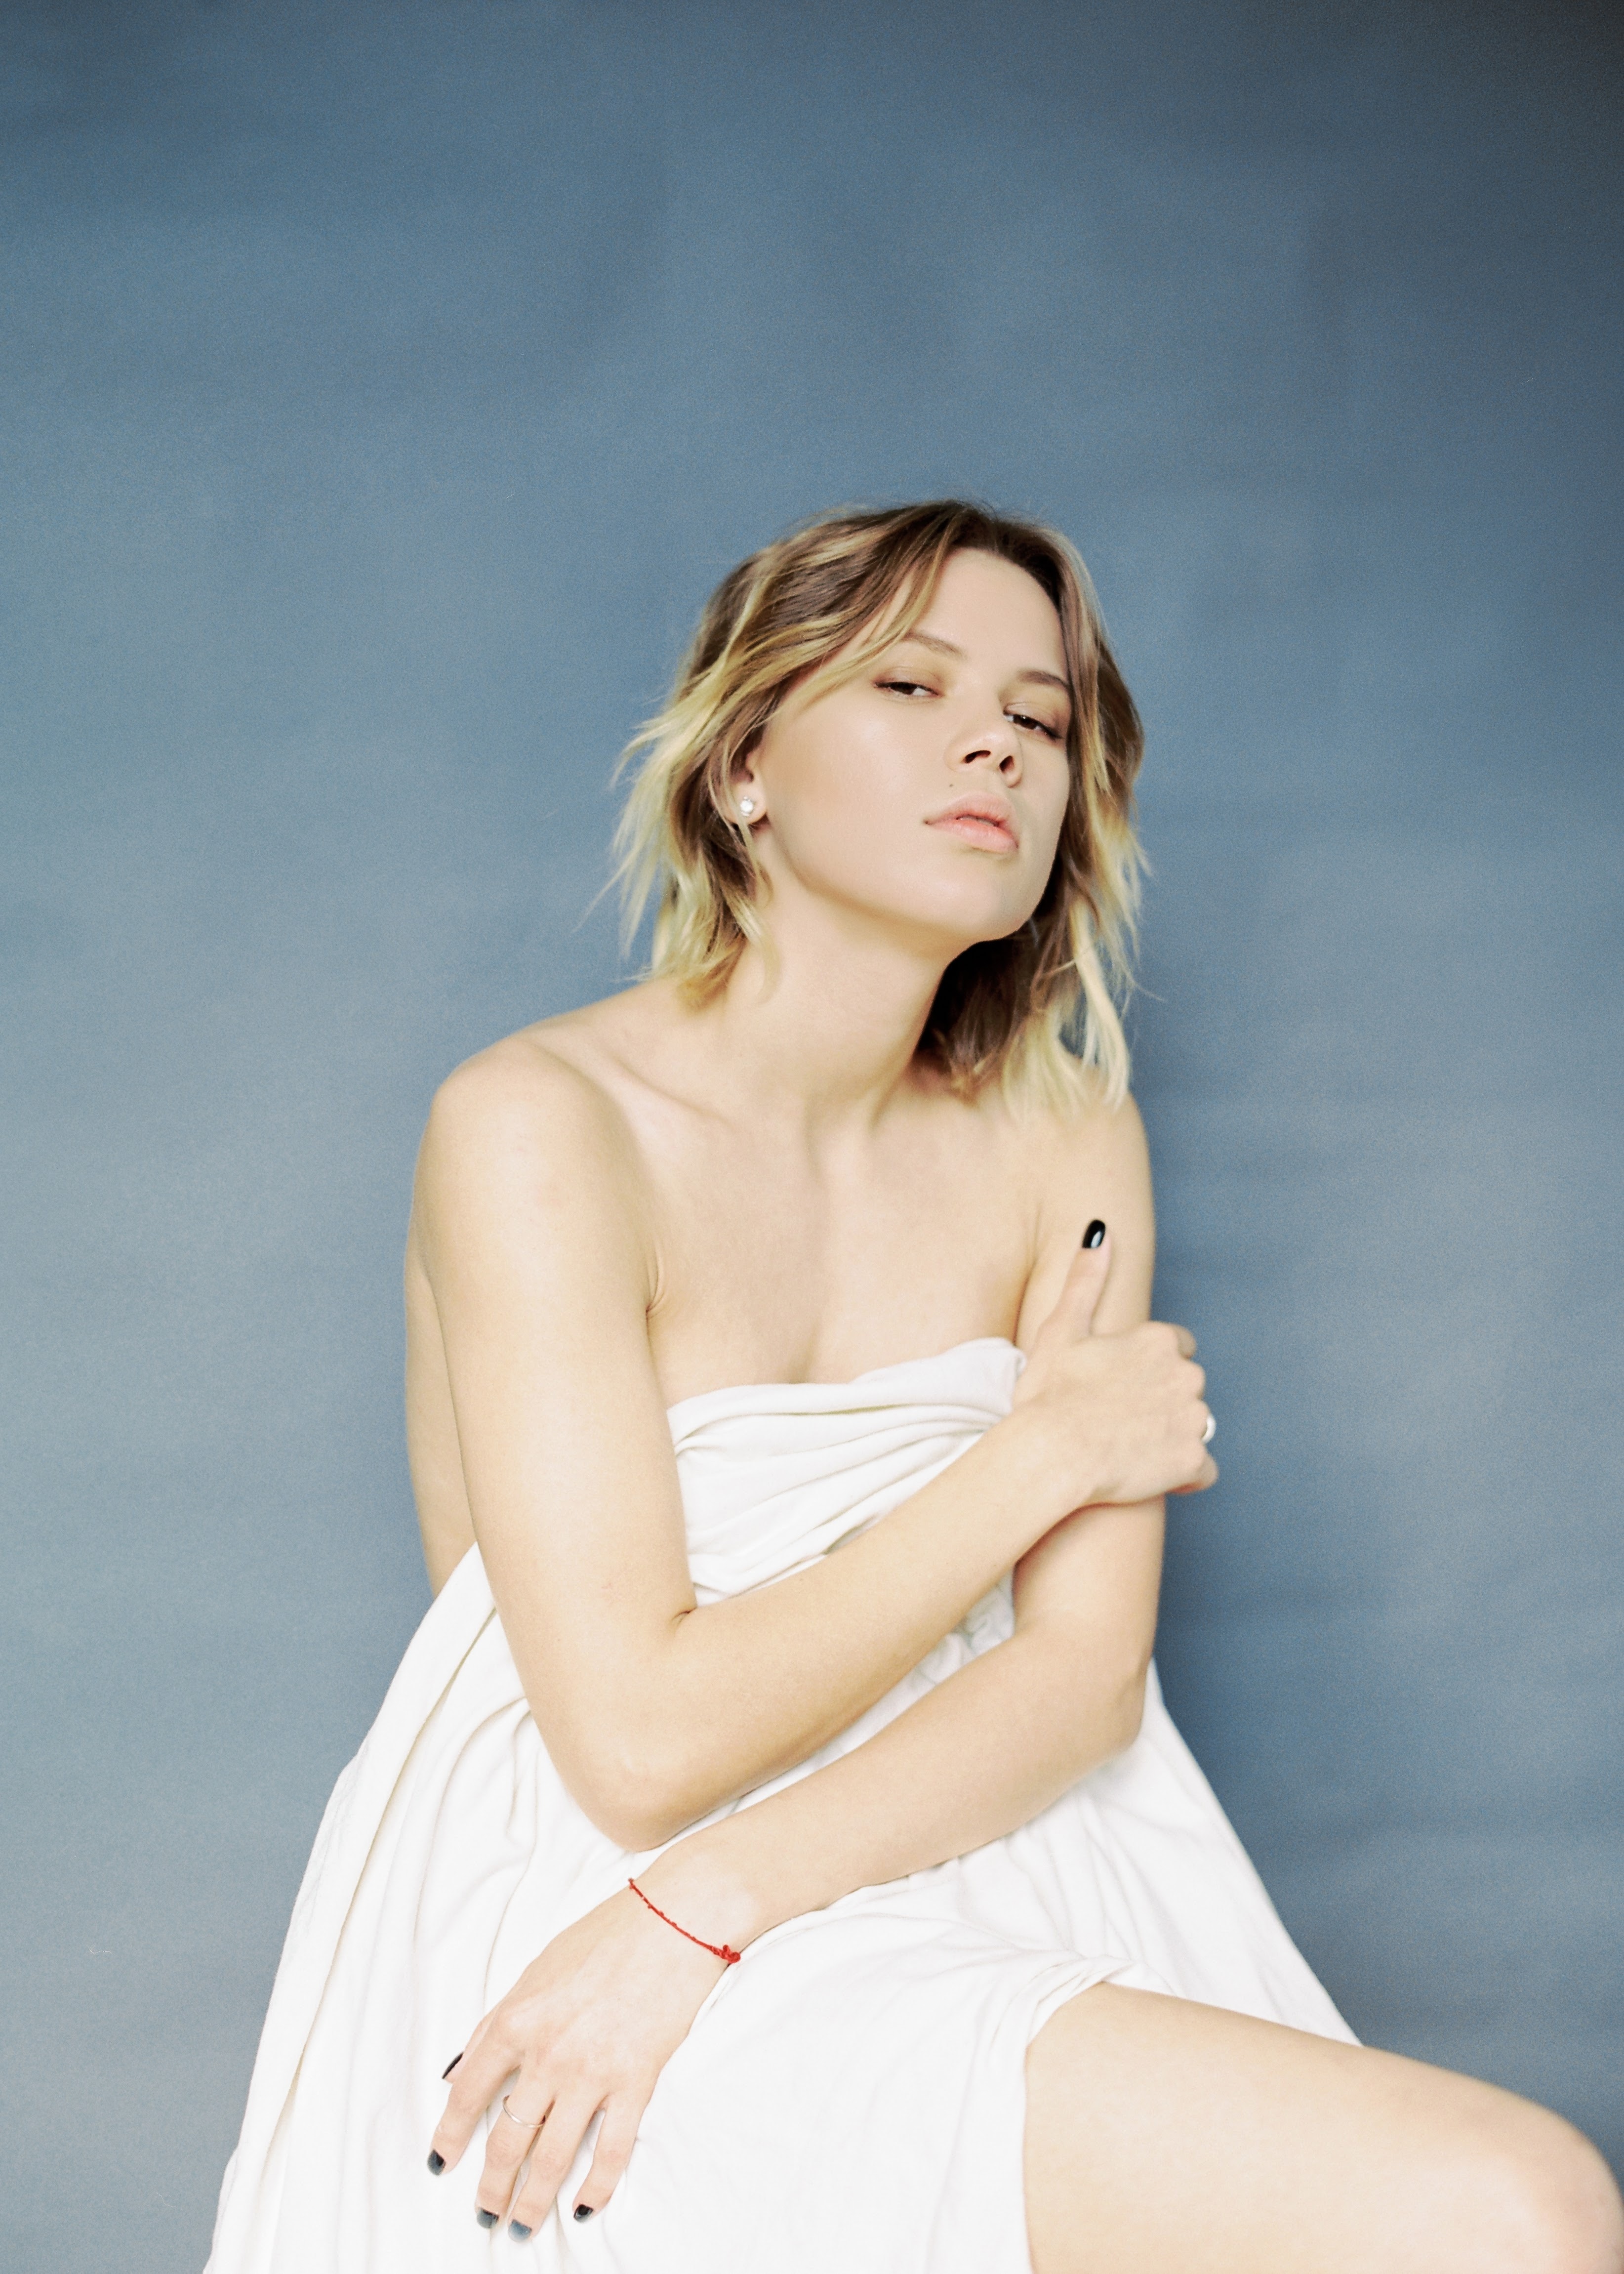
woman, hair, skin, head, lip, hand, eye, stomach, human body, flash photography, neck, waist, thigh, elbow, knee, chest, One piece garment, black hair, fashion model, art model, trunk, abdomen, human leg, fashion design, long hair, blond, brown hair, day dress, sitting, electric blue, navel, lingerie, peach, undergarment, happy, cocktail dress, portrait photography, photo shoot